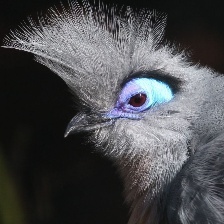
Species: CRESTED COUA
Scientific name: COUA CRISTATA